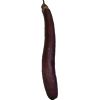
Label: eggplant_long